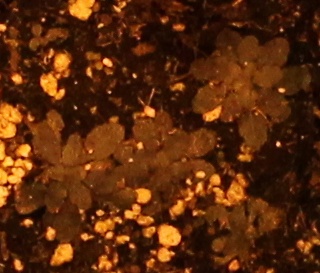
Label: Horseweed